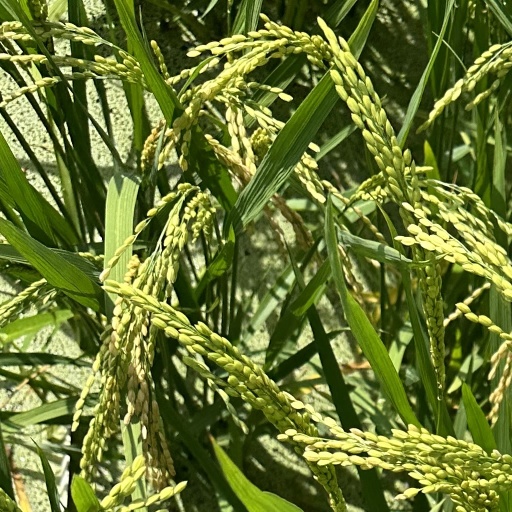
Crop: rice